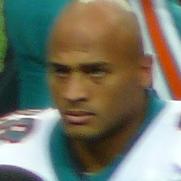
Age: 25